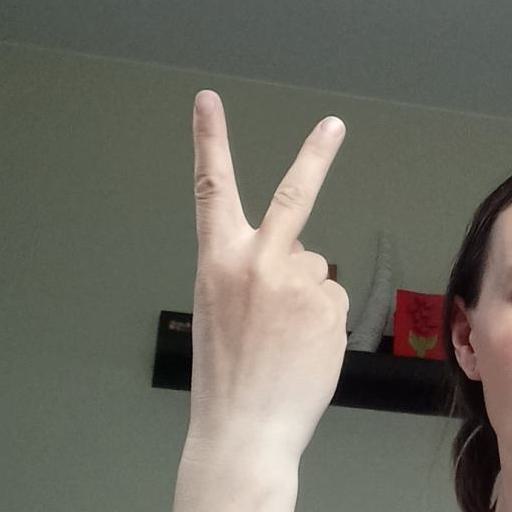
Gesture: peace_inverted